Oprichnina

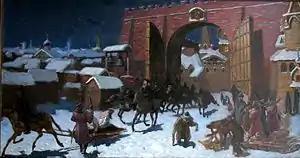
The Oprichniki and the Boyars, by Vasily Khudyakov

The first wave of persecutions targeted primarily the princely clans of Russia, notably the influential families of Suzdal. Ivan executed, exiled, or tortured prominent members of the boyar clans on questionable accusations of conspiracy. 1566 saw the oprichnina extended to eight central districts. Of the 12,000 nobles there, 570 became oprichniks, and the rest were expelled. They had to make their way to the zemshchina in mid-winter; peasants who helped them were executed. In a show of clemency, Ivan recalled a number of nobles to Moscow. The Tsar even called upon zemshchina nobles for a zemskii sobor concerning the Livonian War. Ivan posed the question whether Russia should surrender the Livonian territories to recently victorious Lithuania or maintain the effort to conquer the region. The body approved war measures and advanced emergency taxes to support the draining treasury.